Star Trek IV: The Voyage Home

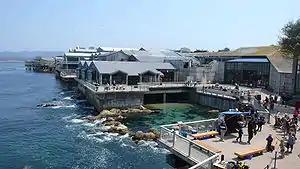
The Monterey Bay Aquarium, viewed from the back. The shallow area behind the rocks was turned into a whale tank via special effects; other changes included the addition of the San Francisco skyline in the background.

Much of the Cetacean Institute, Taylor's workplace, was created by using the real-life Monterey Bay Aquarium. A holding tank for the whales was added via special effects to the Aquarium's exterior. For close-ups of the characters as they watched the whales in the tank, the Aquarium's walls and railings were measured and replicated for a set on the Paramount parking lot. One scene takes place by a large glass through which observers view the whales—and Spock's initiation of a mind meld—underwater. Footage of the actors shot in front of them as they reacted to a brick wall in the Aquarium was combined with shots taken from their rear as they stood in front of a large blue screen at ILM to produce this scene. The footage of Spock's melding with the whales was shot weeks later in a large water tank used to train astronauts for weightlessness.